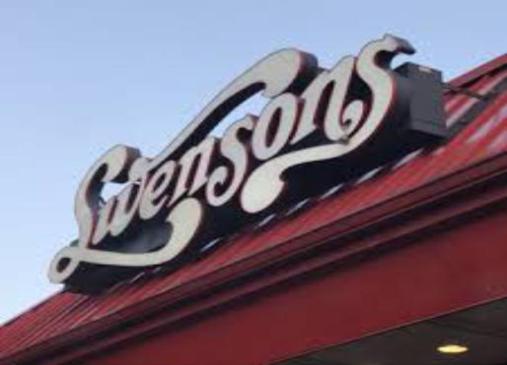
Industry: Food